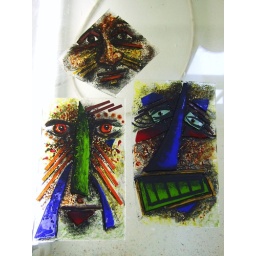
fusing glass with black stain painting over the top